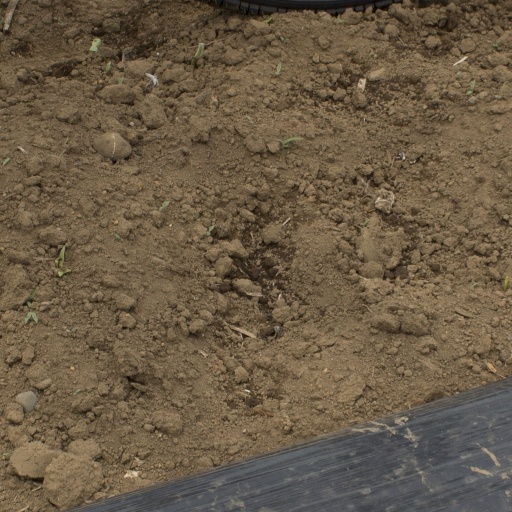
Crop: Jerusalem artichoke